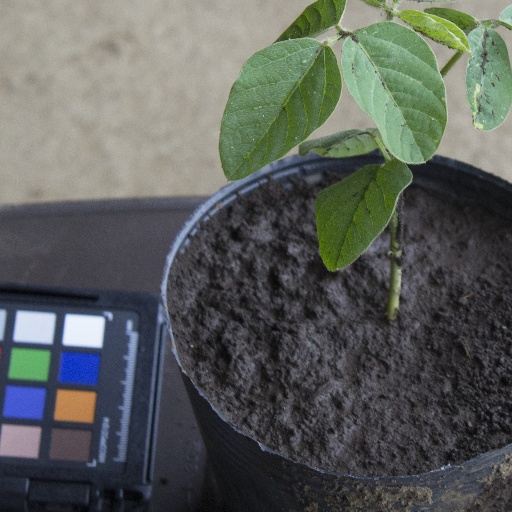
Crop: soybean